Joe Lando

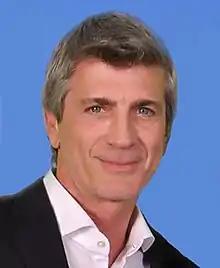
Lando in February 2017

Joseph John Lando (born December 9, 1961) is an American actor, known for playing Jake Harrison on daytime's "One Life to Live" (1990–1992) and Byron Sully on the television series "Dr. Quinn, Medicine Woman" (1993–1998).